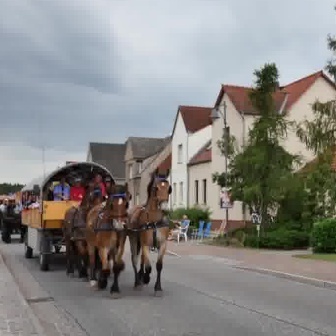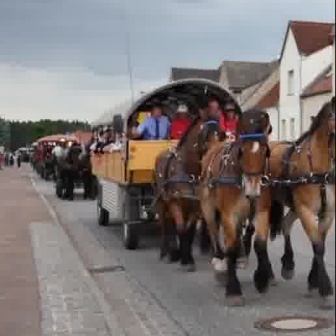
  Please identify the target specified by the bounding box [20,160,131,271] in the first image and locate it in the second image. Return the coordinates in [x_min,y_min,x_max,y_max] format.
Answer: [89,76,261,249]